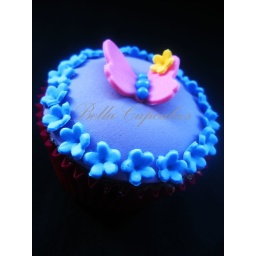
Part of the pooh bear cupcake towerCupcakes have been inspired by the gorgeous Kylie Lambert beauiful garden and butterfly cupcakes.